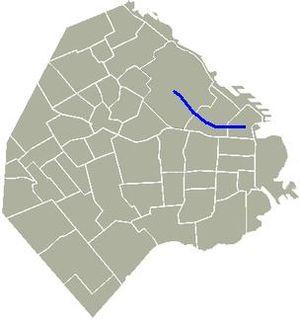
"L'Avenida Santa Fe est une importante avenue de Buenos Aires, capitale de l'Argentine. Cette avenue constitue l'axe essentiel du quartier imaginaire Barrio Norte, entre Retiro et Recoleta. Considérée comme un des principaux pôles de commerce et de promenade de la ville, l'avenue a été surnommée ""Avenue de la Mode"", en raison du grand nombre de boutiques de vêtements qui y ont pignon sur rue.